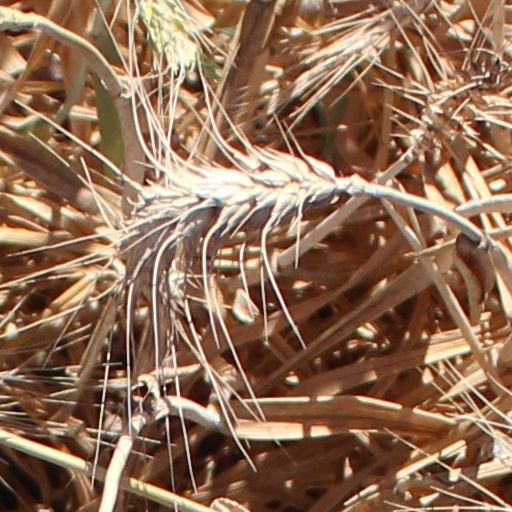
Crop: wheat